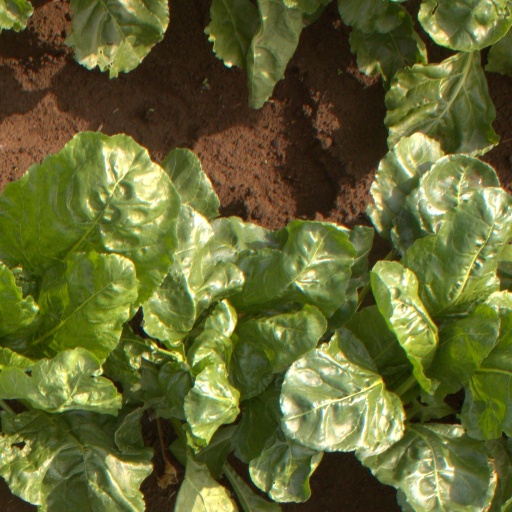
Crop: sugar beet